Nataly Dawn

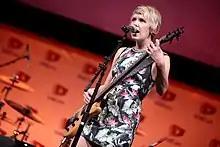
Dawn in 2014

In August 2012, Dawn signed as a solo artist to Nonesuch Records, which released her Kickstarter-funded album, "How I Knew Her", on February 12, 2013. The album was produced by Jack Conte and recorded at Prairie Sun Recording Studios in Cotati, California, in December 2011, with a full band which included Conte, Ryan Lerman, David Piltch, Louis Cole, and Matt Chamberlain. Oz Fritz engineered the album with Conte; it was mixed by Mike Mogis and mastered by Bob Ludwig.